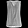
Label: Shirt